Maues

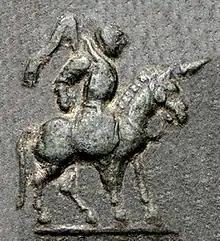
Maues riding in armour. Like many other Indo-Scythians, Maues did not issue portraits.

Maues (Greek: ; (epigraphic); Kharosthi: ' , , called ' , on the Taxila copper plate; also called , in the Mathura lion capital inscription) was the first Indo-Scythian king, ruling from 98/85 to 60/57 BCE. He invaded India and established Saka hegemony by conquering Indo-Greek territories.